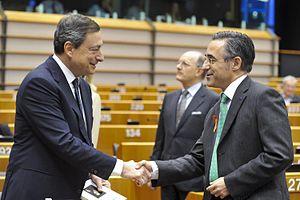
Ramon Tremosa i Balcells est un homme politique espagnol et économiste, professeur au département de la théorie économique de l'université de Barcelone. Il est chercheur au Centre d'analyse économique et politique sociale. Membre du Parti démocrate européen catalan, il est député européen depuis 2009.